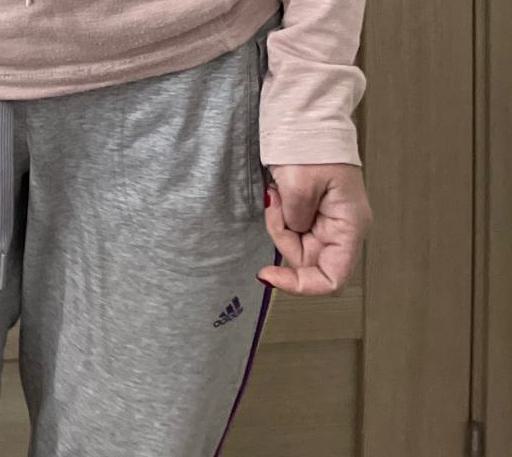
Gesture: no_gesture